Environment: real
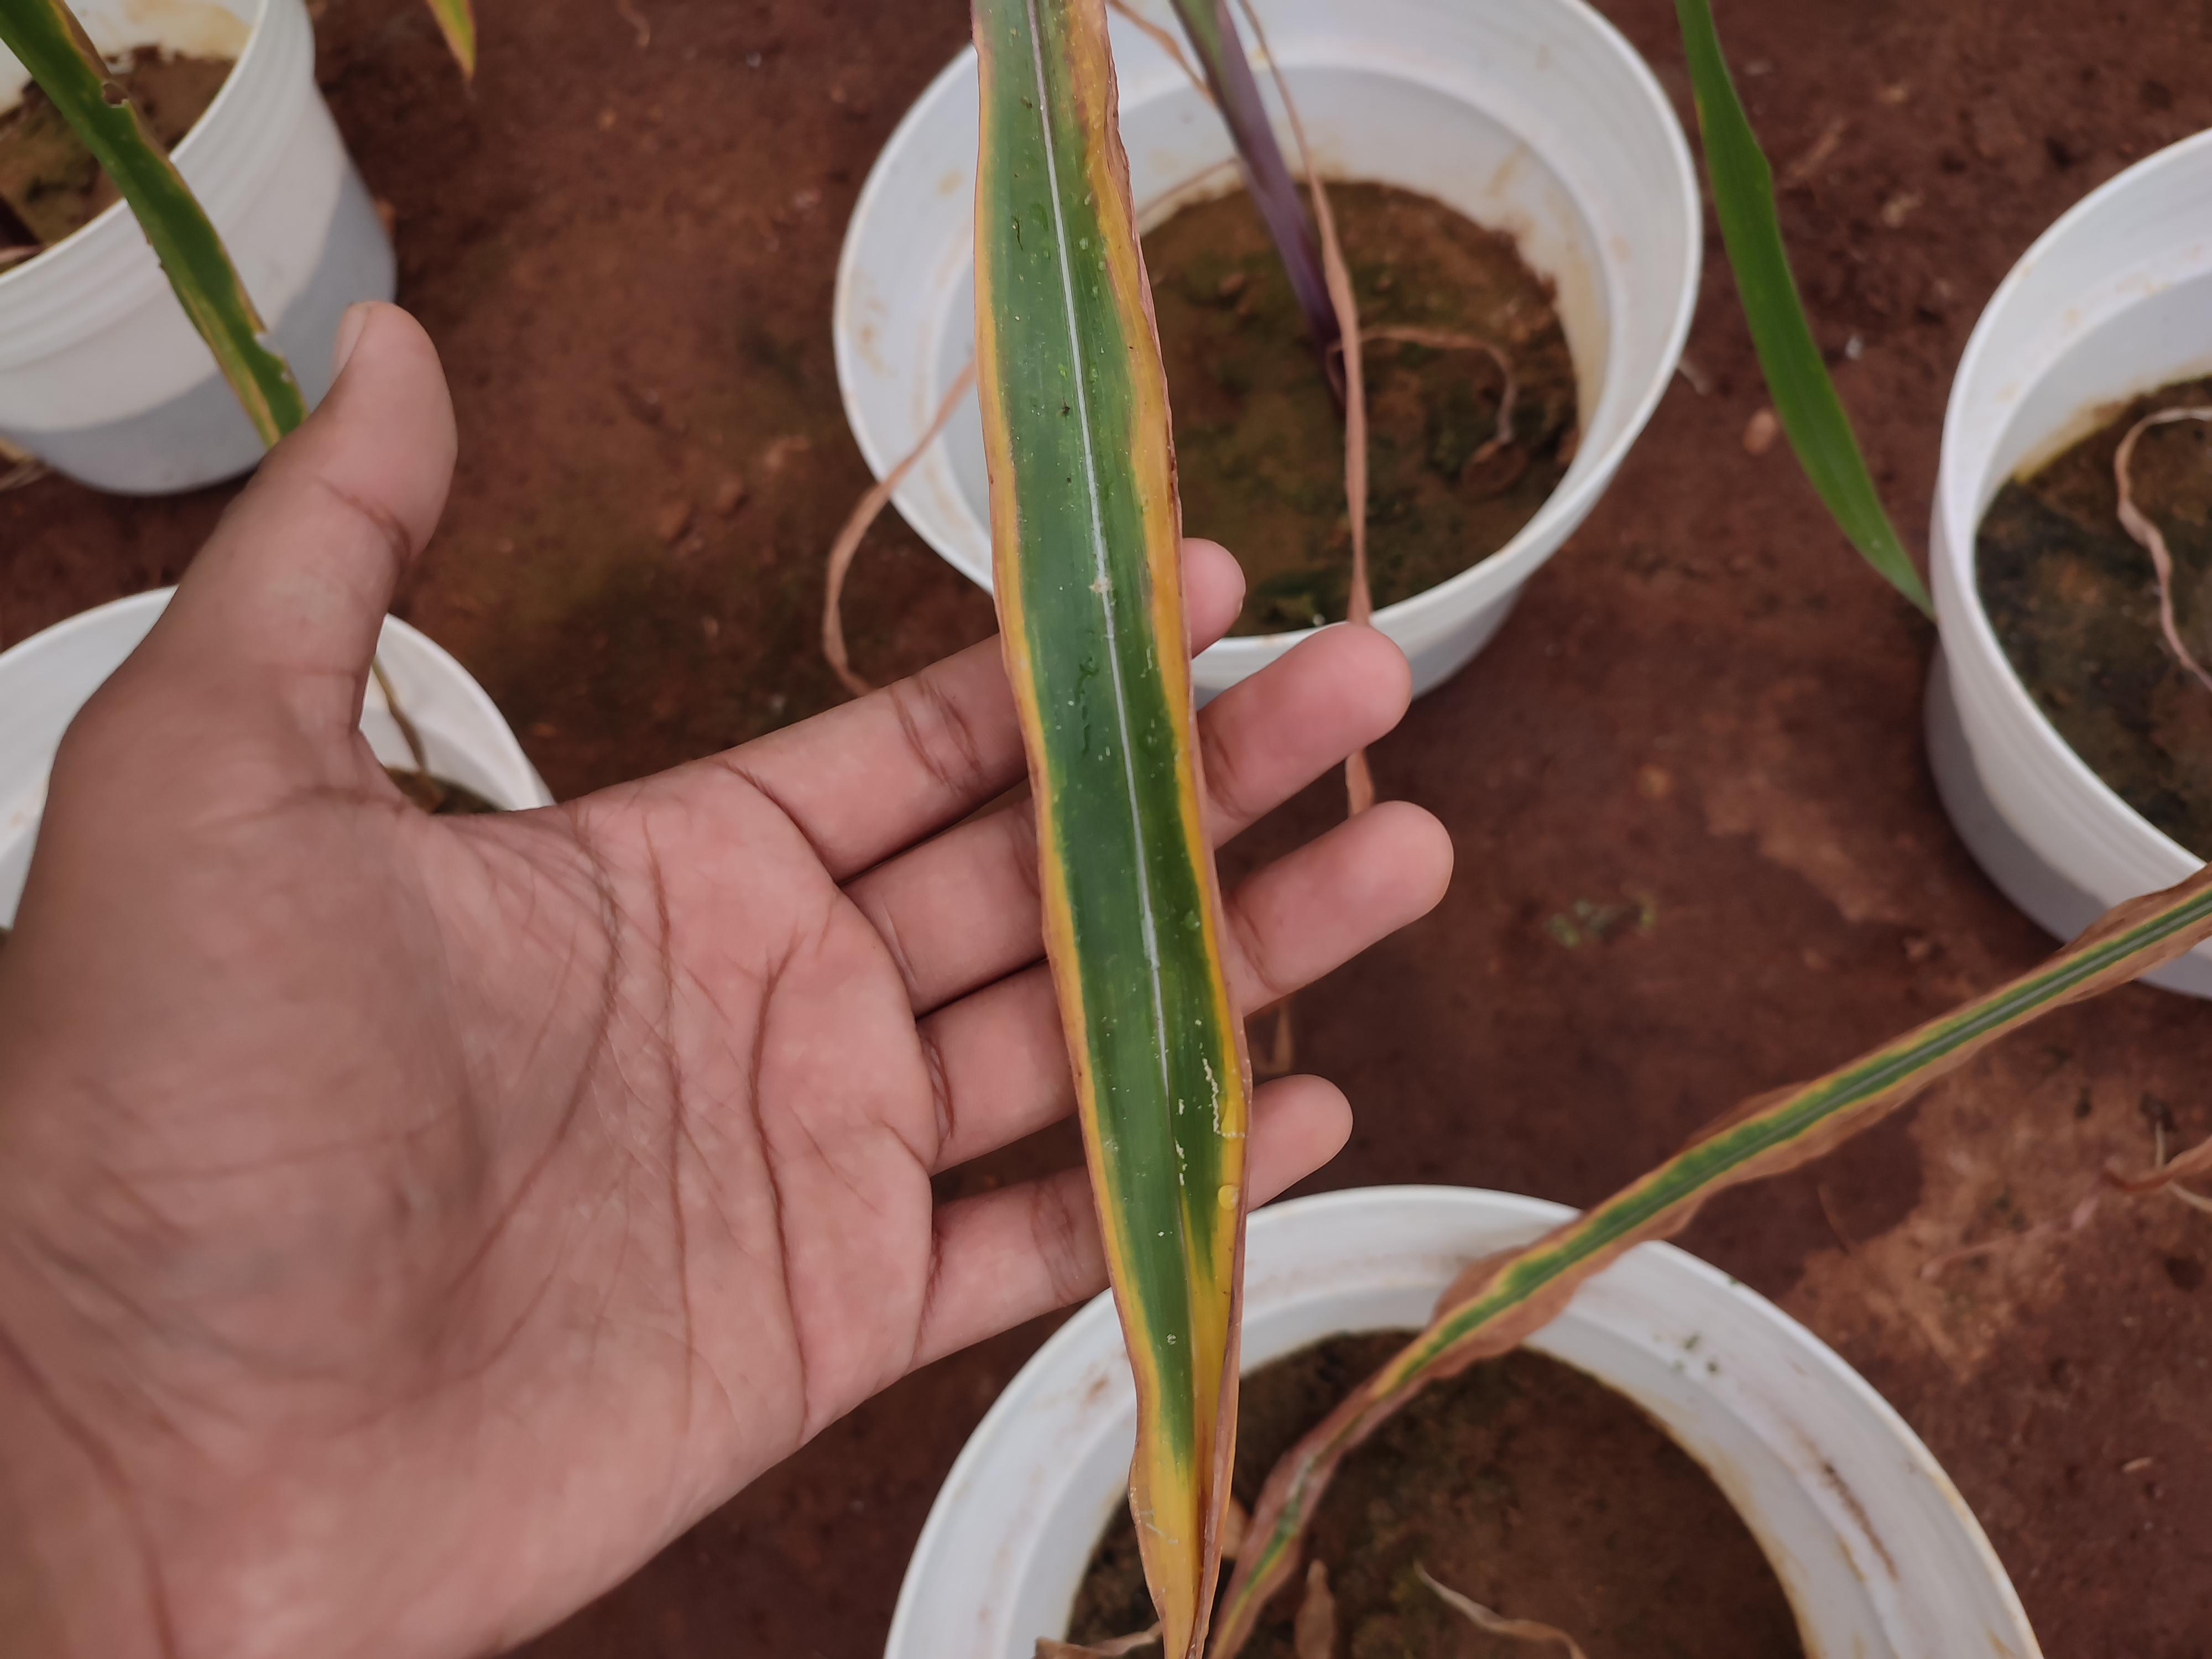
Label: potassium_deficiency